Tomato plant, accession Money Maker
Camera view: horizontal (90 deg, fisheye); turntable rotation: 120 degrees
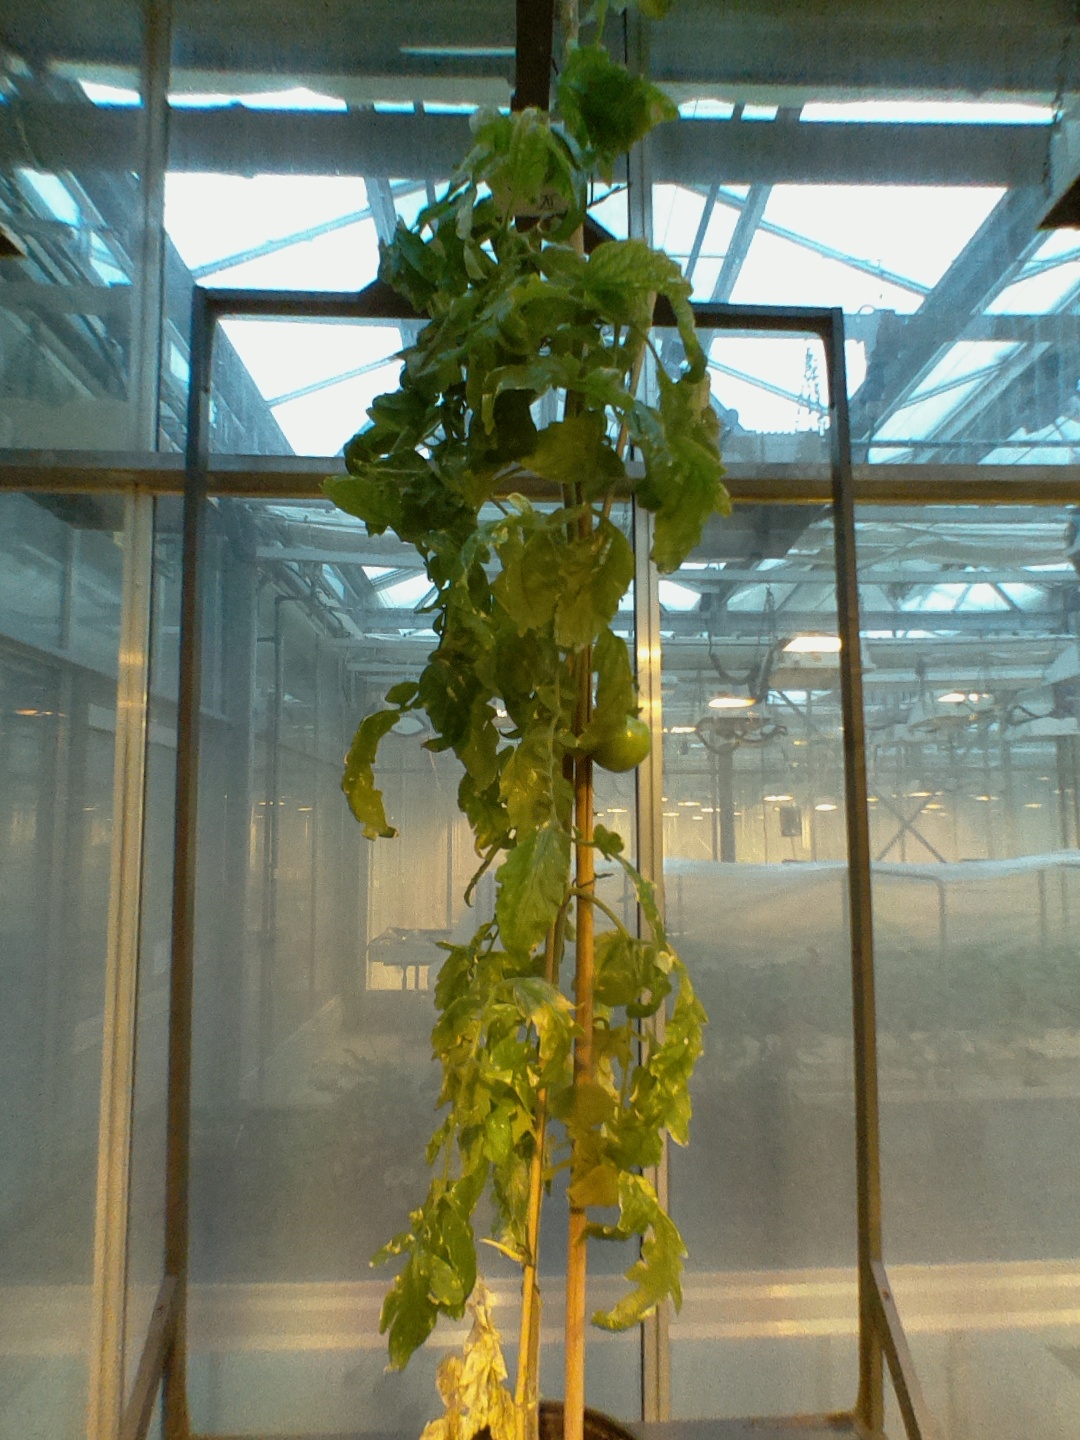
BBCH growth stage 80: fruits start showing typical ripe color (orange -> red)